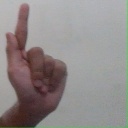
अक्षर: ळ